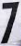
Number: 7